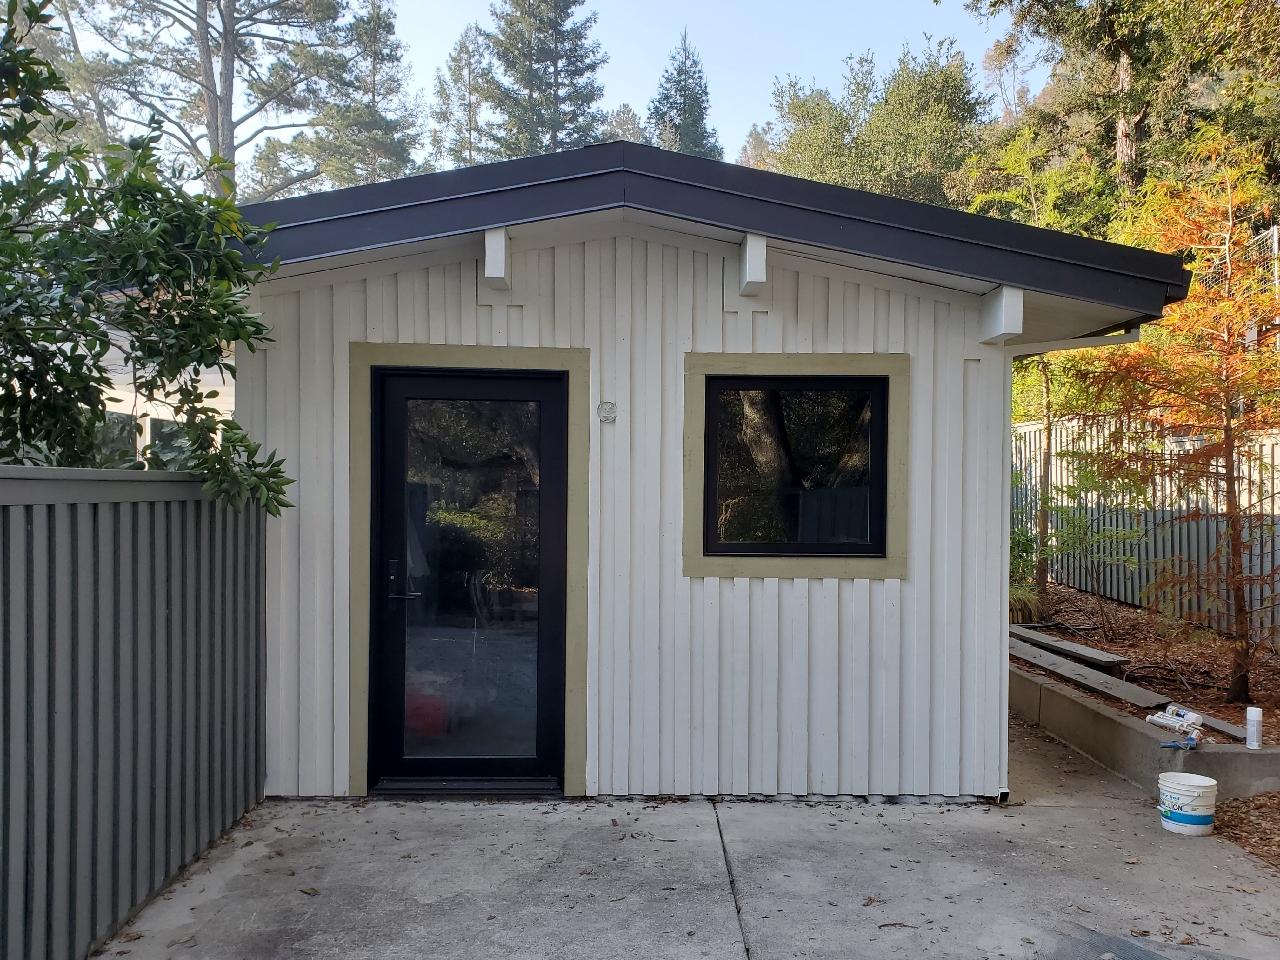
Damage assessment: no_damage